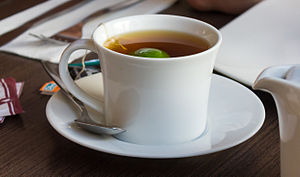
Kop
En kop te
"En kop er et drikkekar ofte med hank og underkop. Kopper er beregnet til varme drikke. Man brænder ikke fingrene, når man bruger ""håndtaget"". Kopper laves traditionelt af porcelæn, men også af sølv, guld, plastik, keramik, glas osv.